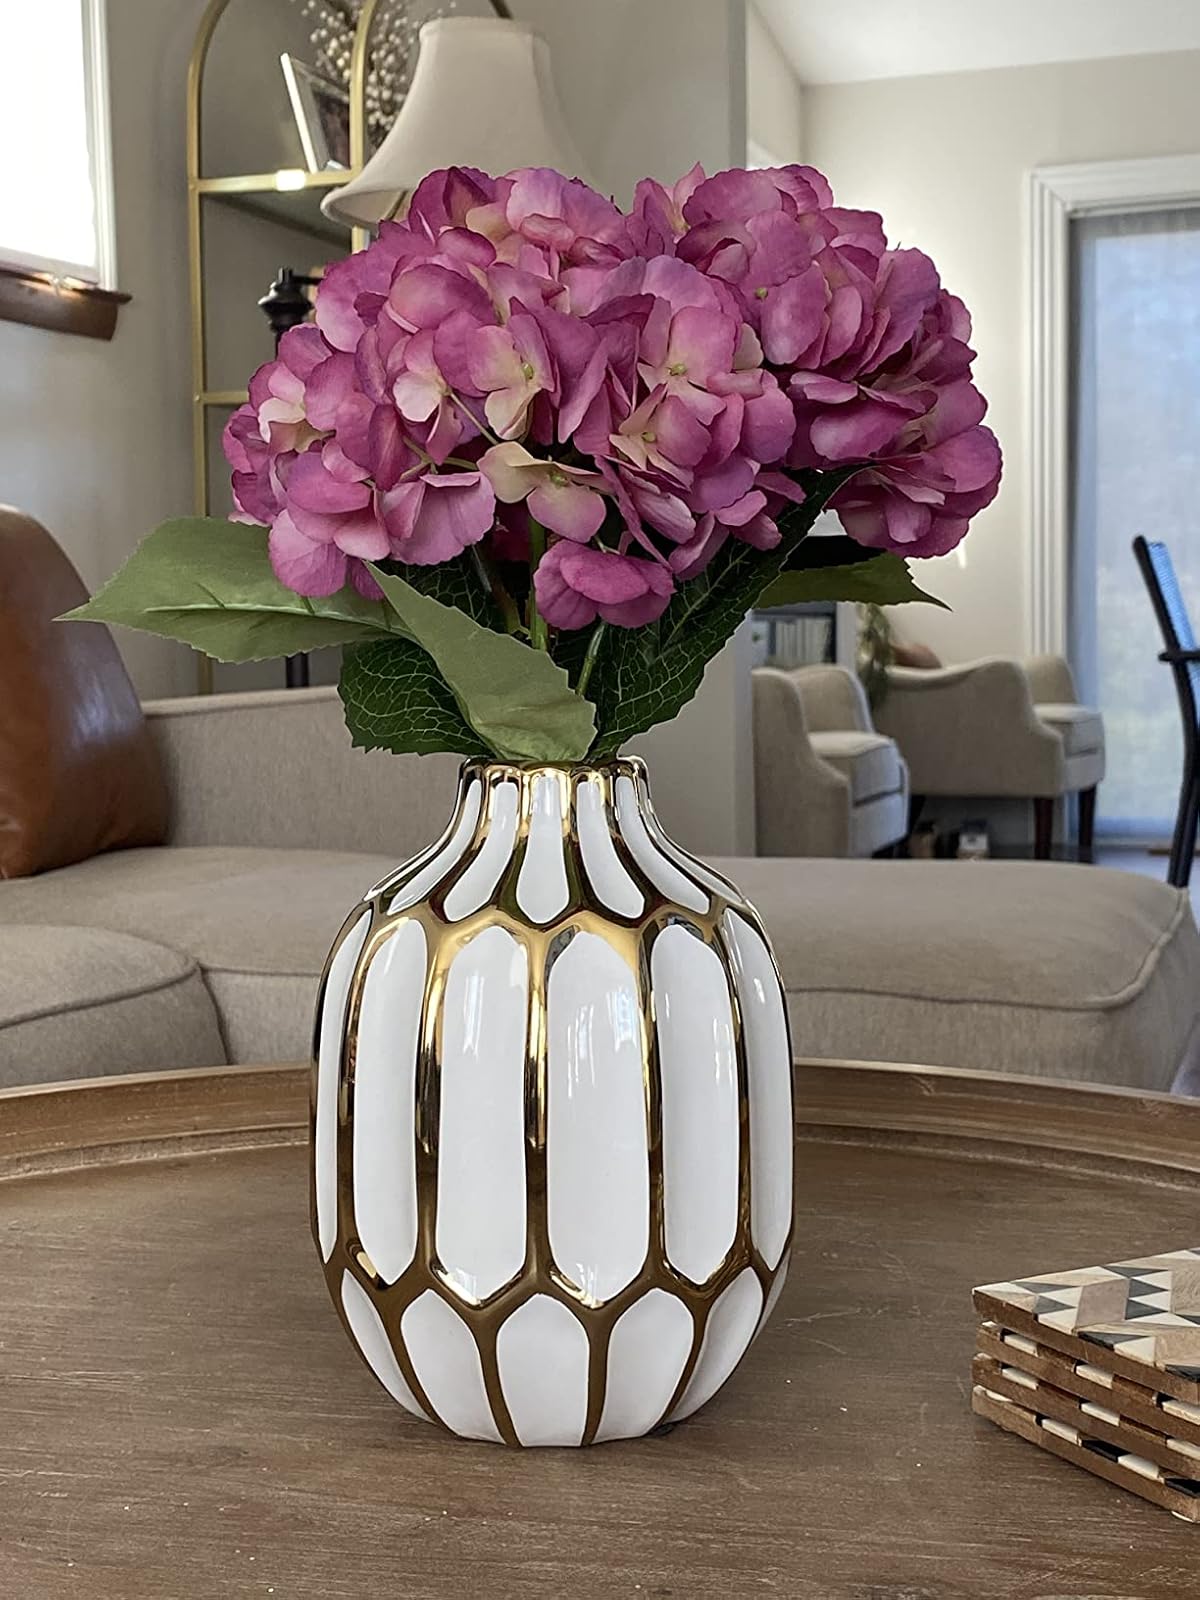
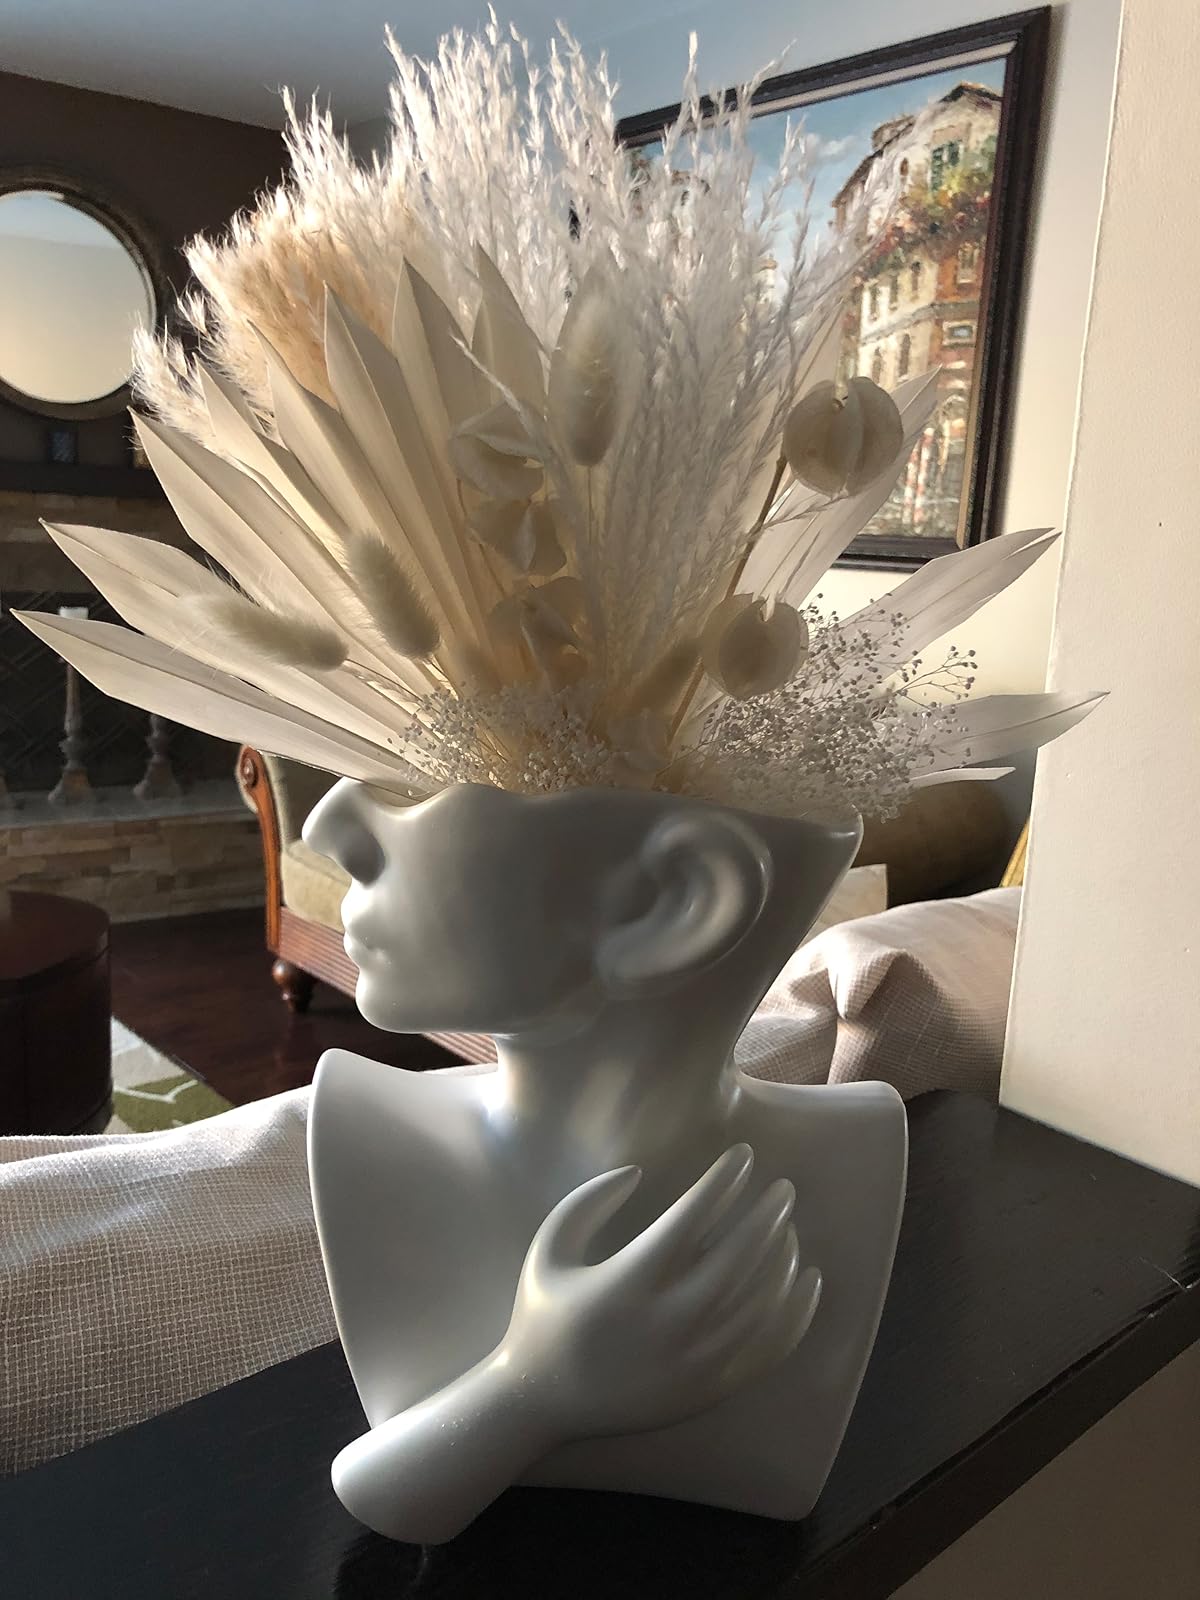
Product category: vase
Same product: no